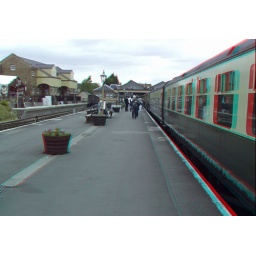
Severn Valley Railway in anaglyph 3D stereo red blue glasses to view